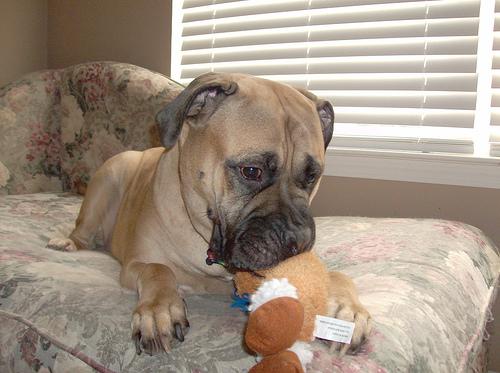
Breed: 231-n000077-bull_mastiff